Jewish Shelter Home

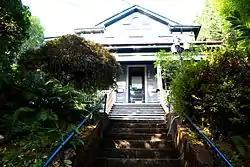

The Jewish Shelter Home, also known as Elmer Colwell House, located in southwest Portland, Oregon, is listed on the National Register of Historic Places.